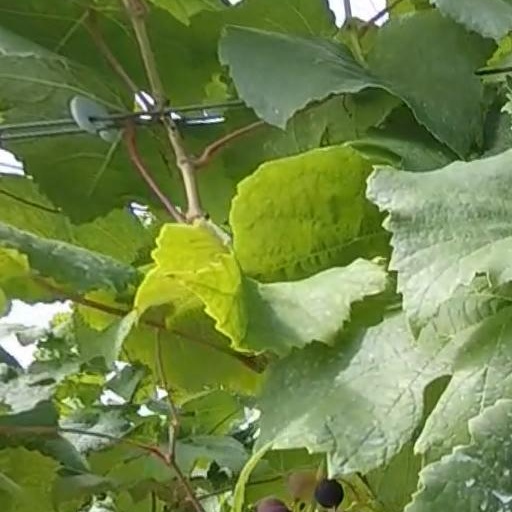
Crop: grape